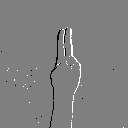
ASL letter: u